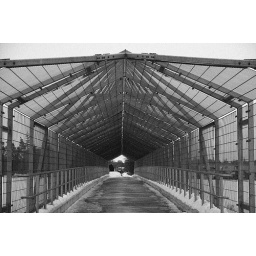
This is the walking bridge over the 401 near Homer Watson... Feels like a chicken coop to me....